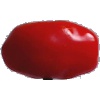
Label: Tomato 2